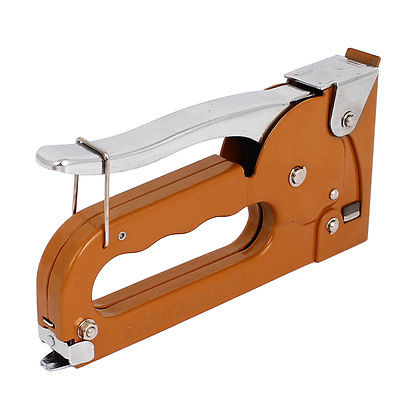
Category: stapler